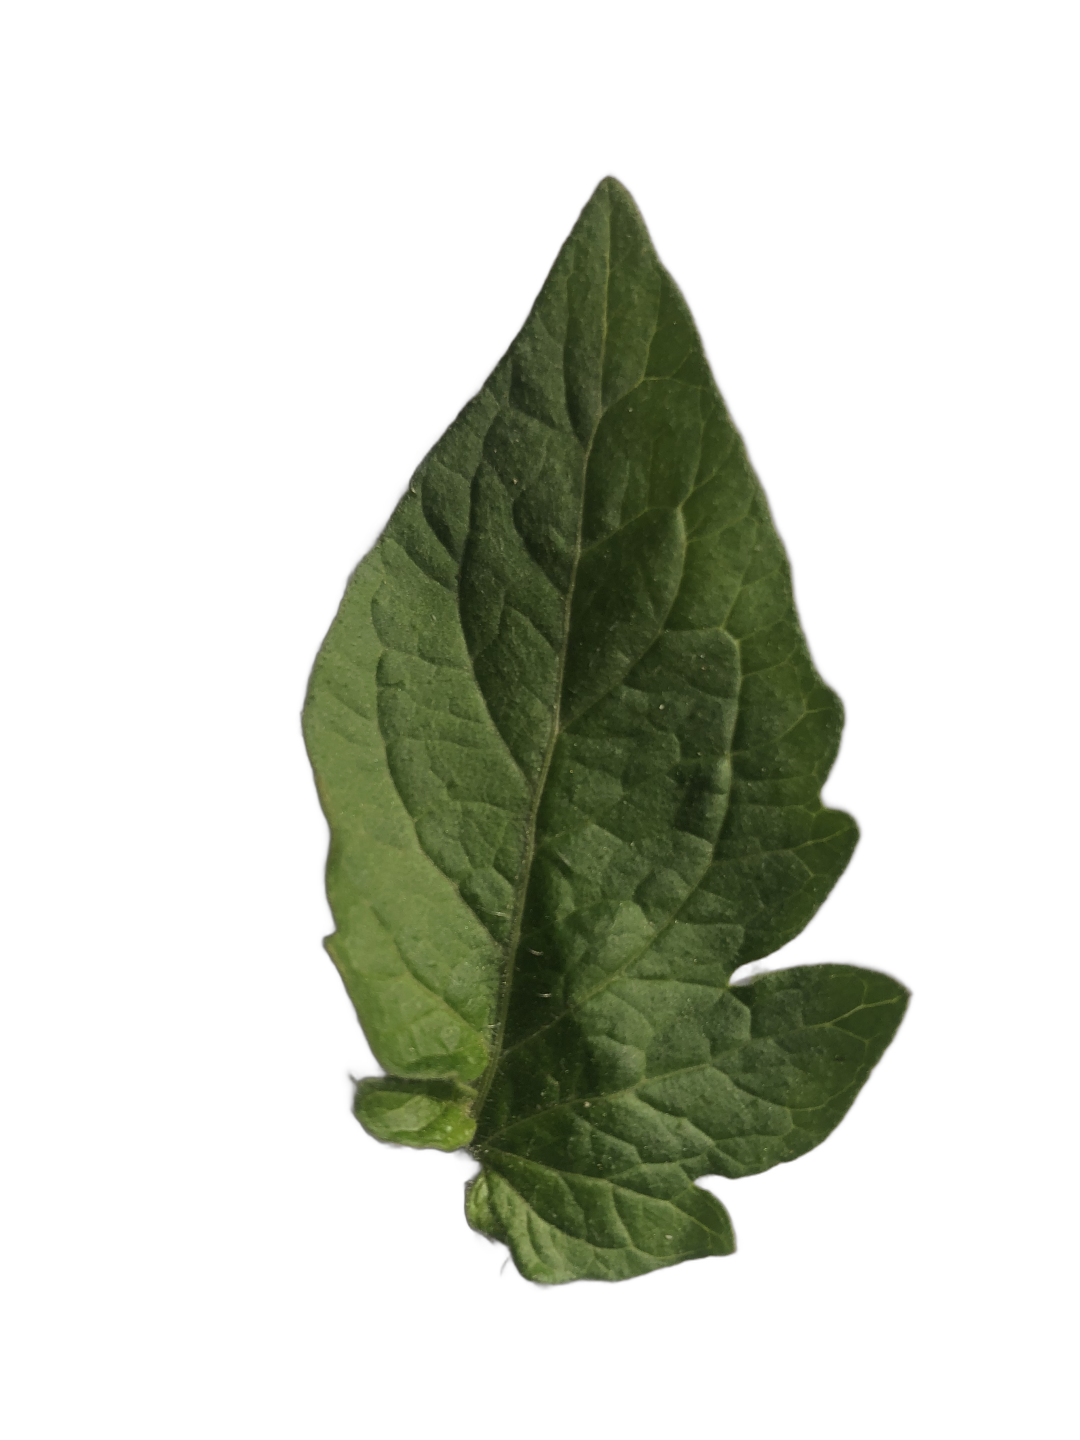
Crop: Tomato
Label: Healthy